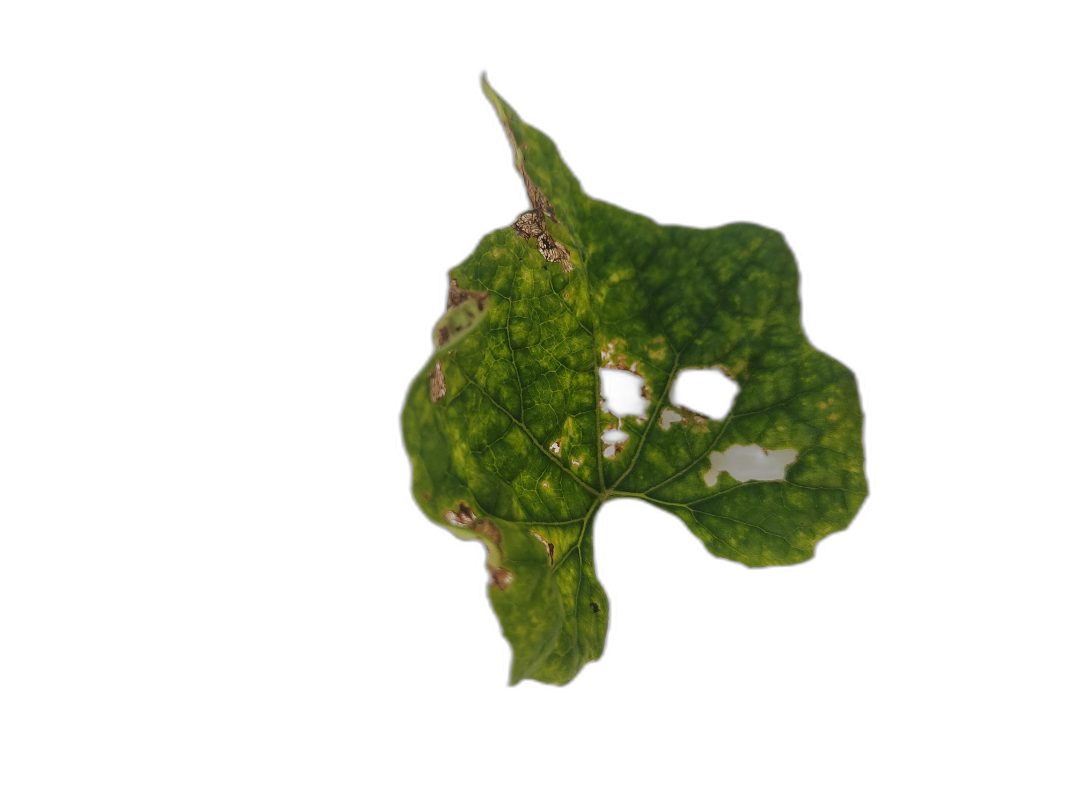
Crop: Zucchini
Label: Yellow_Mosaic_Virus